Bandić Milan 365 – Labour and Solidarity Party

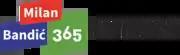
Former party logo

The party was founded in Zagreb on 28 March 2015 by then Mayor of Zagreb Milan Bandić and his associates.